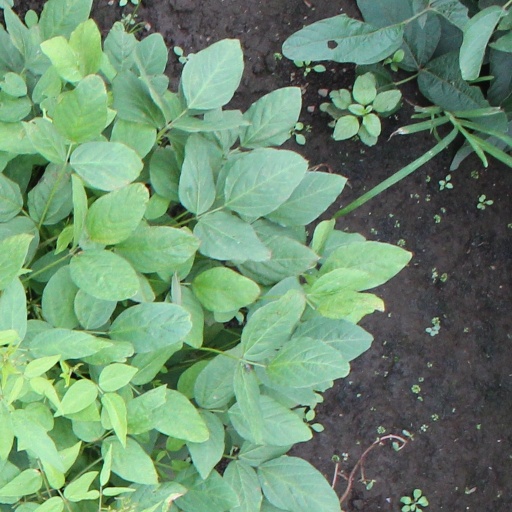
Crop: soybean